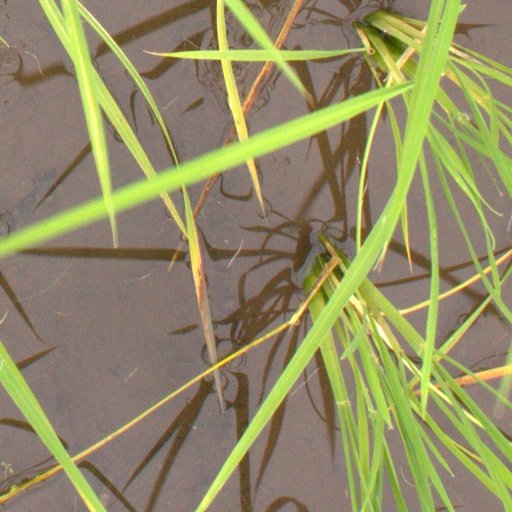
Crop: rice